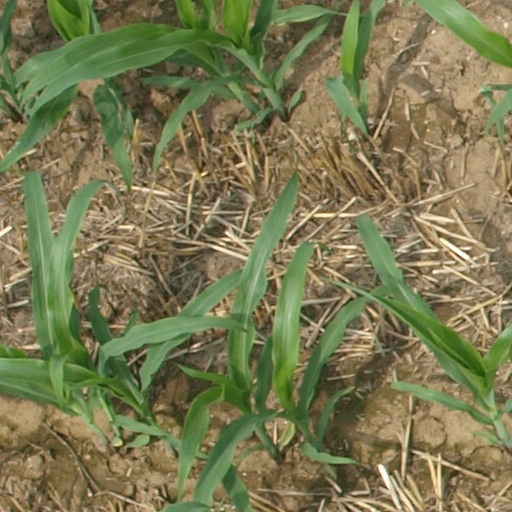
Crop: maize; corn